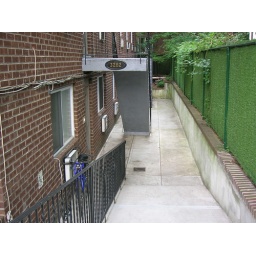
That's our living room window under the stairs, and the edge of our bedroom window just beyond.